Rick Hoffman

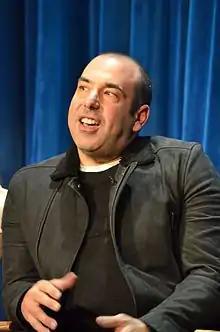
Hoffman in 2013

Rick Hoffman (born June 12, 1970) is an American actor. He is known for playing Jerry Best in the Fox sitcom "The Bernie Mac Show" (2002–2005), Chase Chapman in the ABC comedy series "Samantha Who?" (2007–2009) and Louis Litt in the USA Network legal drama series "Suits" (2011–2019).